Scarification

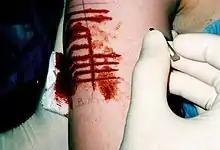
Scarification being created

Scarification can be used to transmit complex messages about identity; such permanent body markings may emphasize fixed social, political, and religious roles. Tattoos, scars, brands, and piercings, when voluntarily acquired, are ways of showing a person's autobiography on the surface of the body to the world.